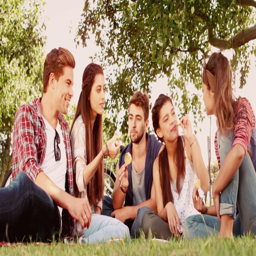
in slow motion happy friends in the park having picnic on a sunny day